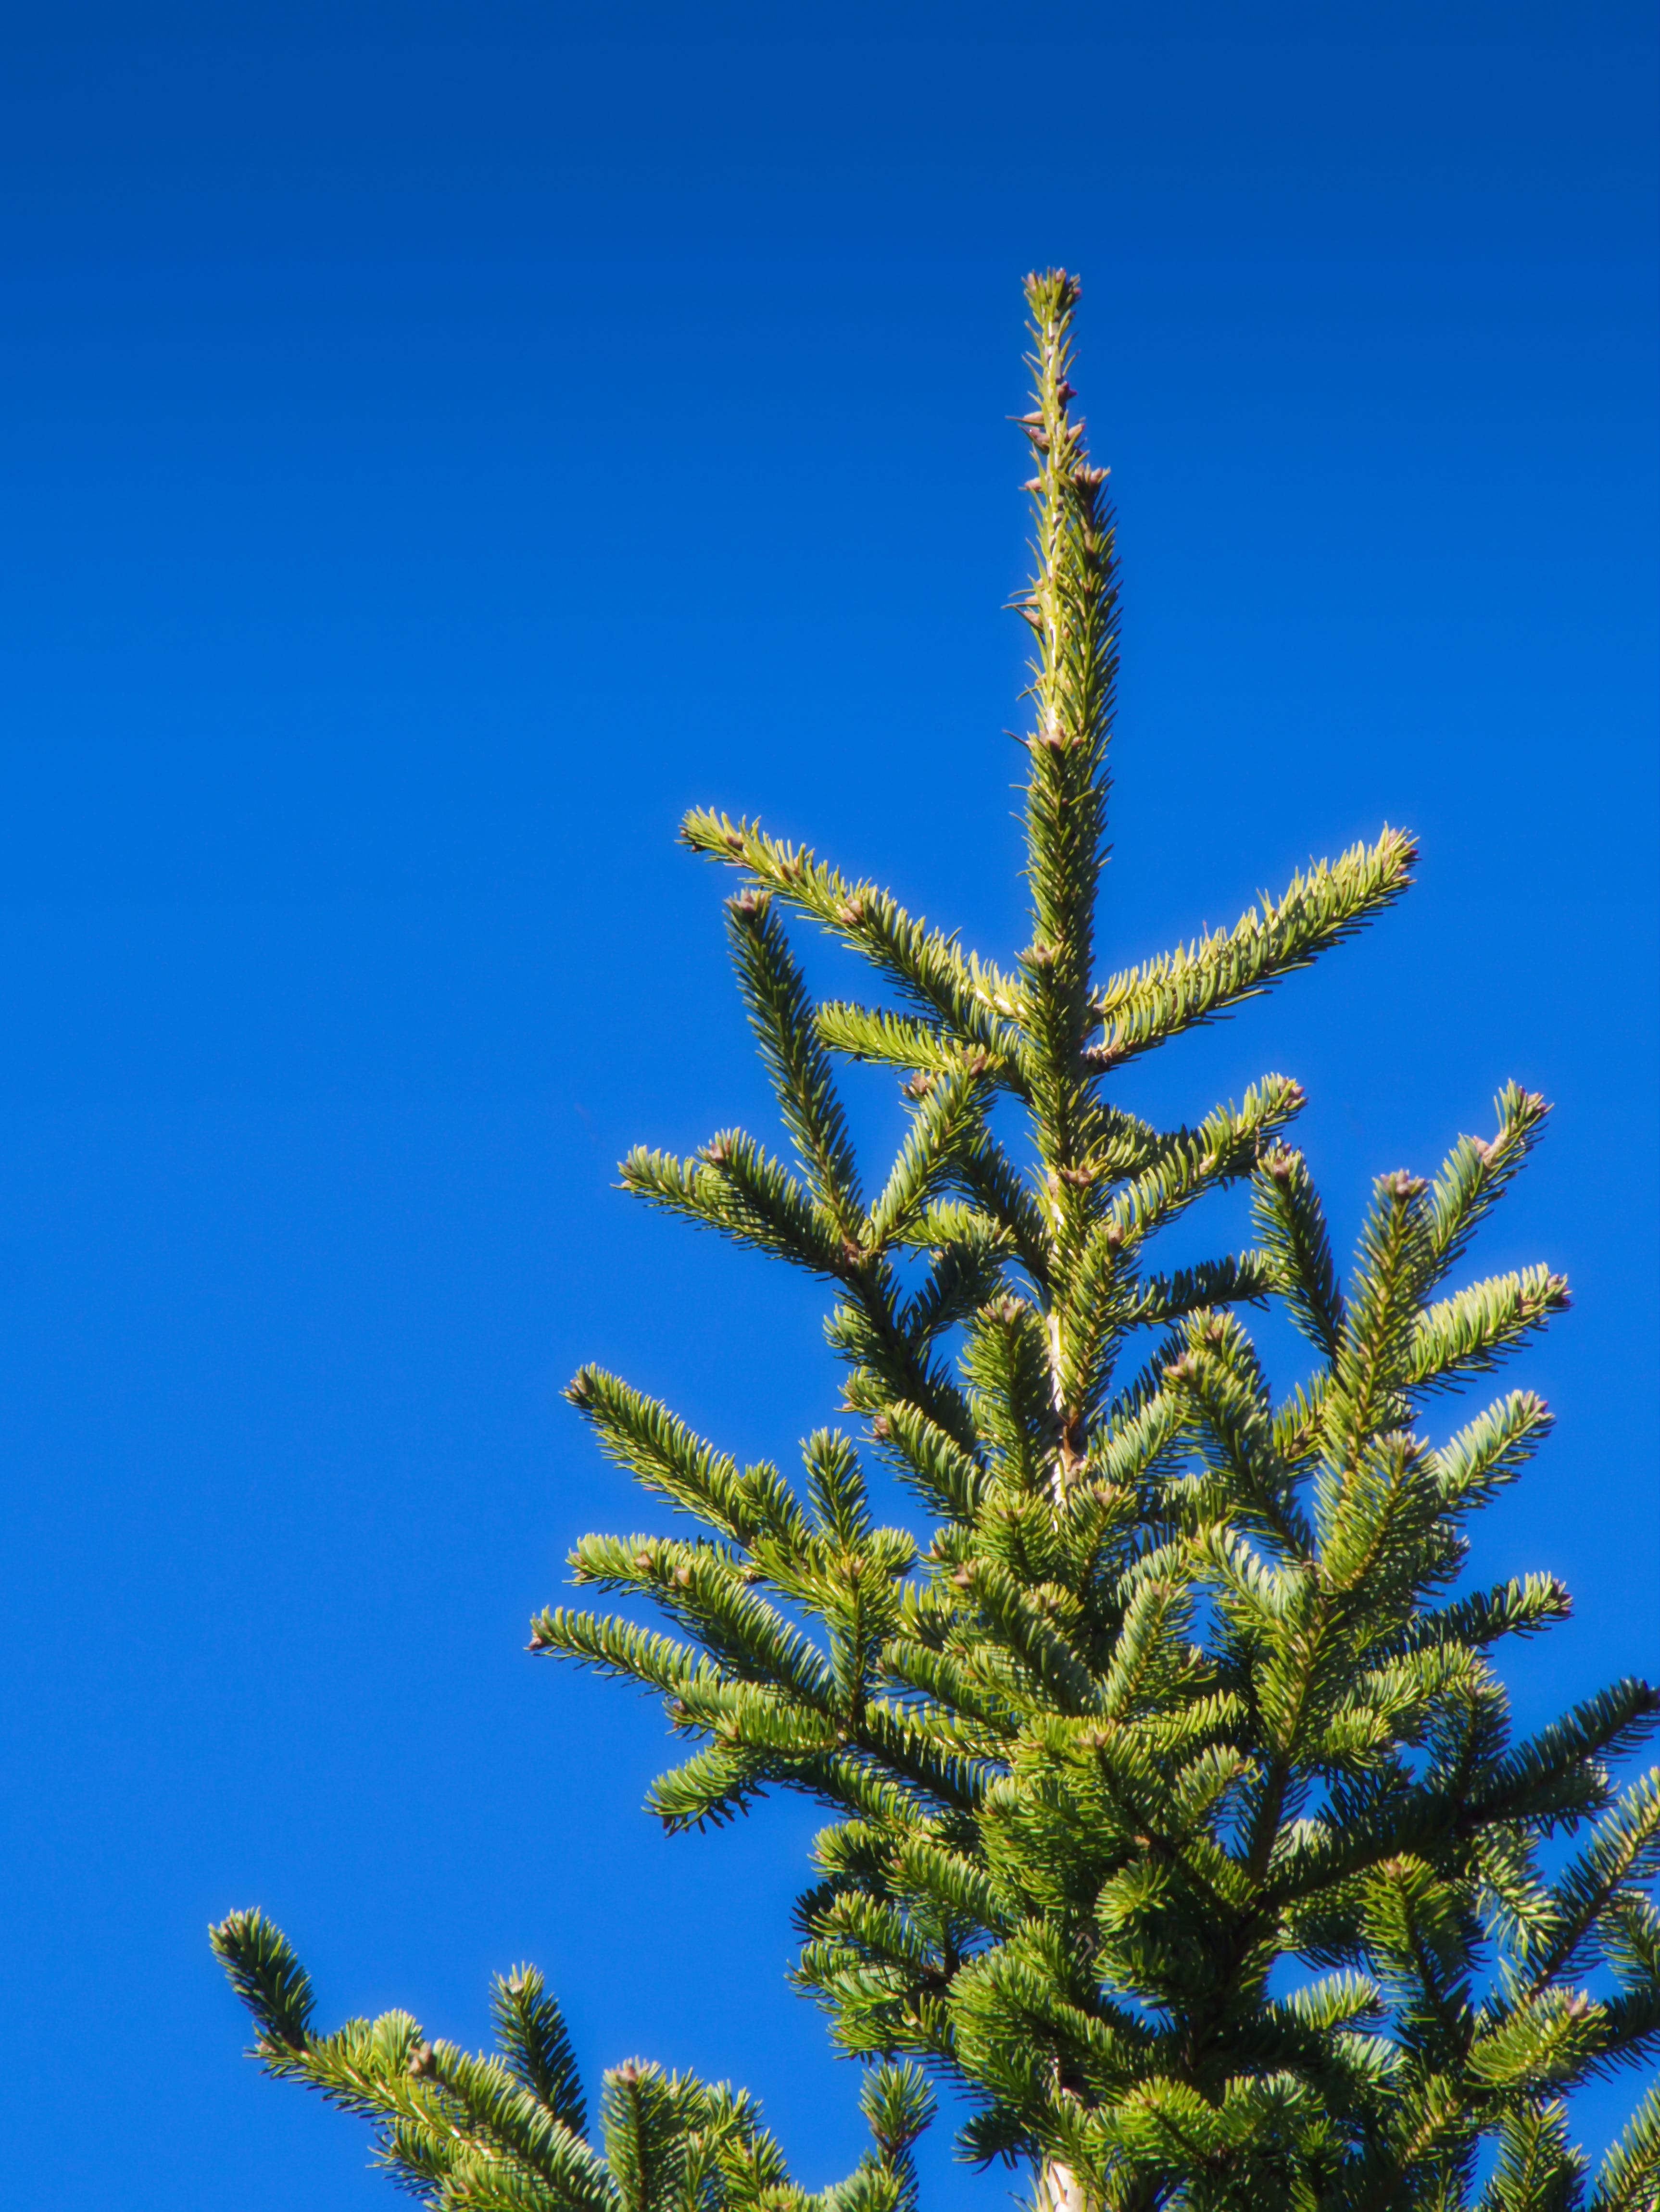
sky, plant, larch, terrestrial plant, evergreen, twig, christmas tree, tree, shortstraw pine, shrub, flowering plant, electric blue, window, conifer, subshrub, spruce fir forest, christmas decoration, tropical and subtropical coniferous forests, western yellow pine, frost, interior design, herb, white pine, plant stem, temperate broadleaf and mixed forest, fir, Canadian fir, pine, pine family, screenshot, spruce, temperate coniferous forest, grass, Yellow fir